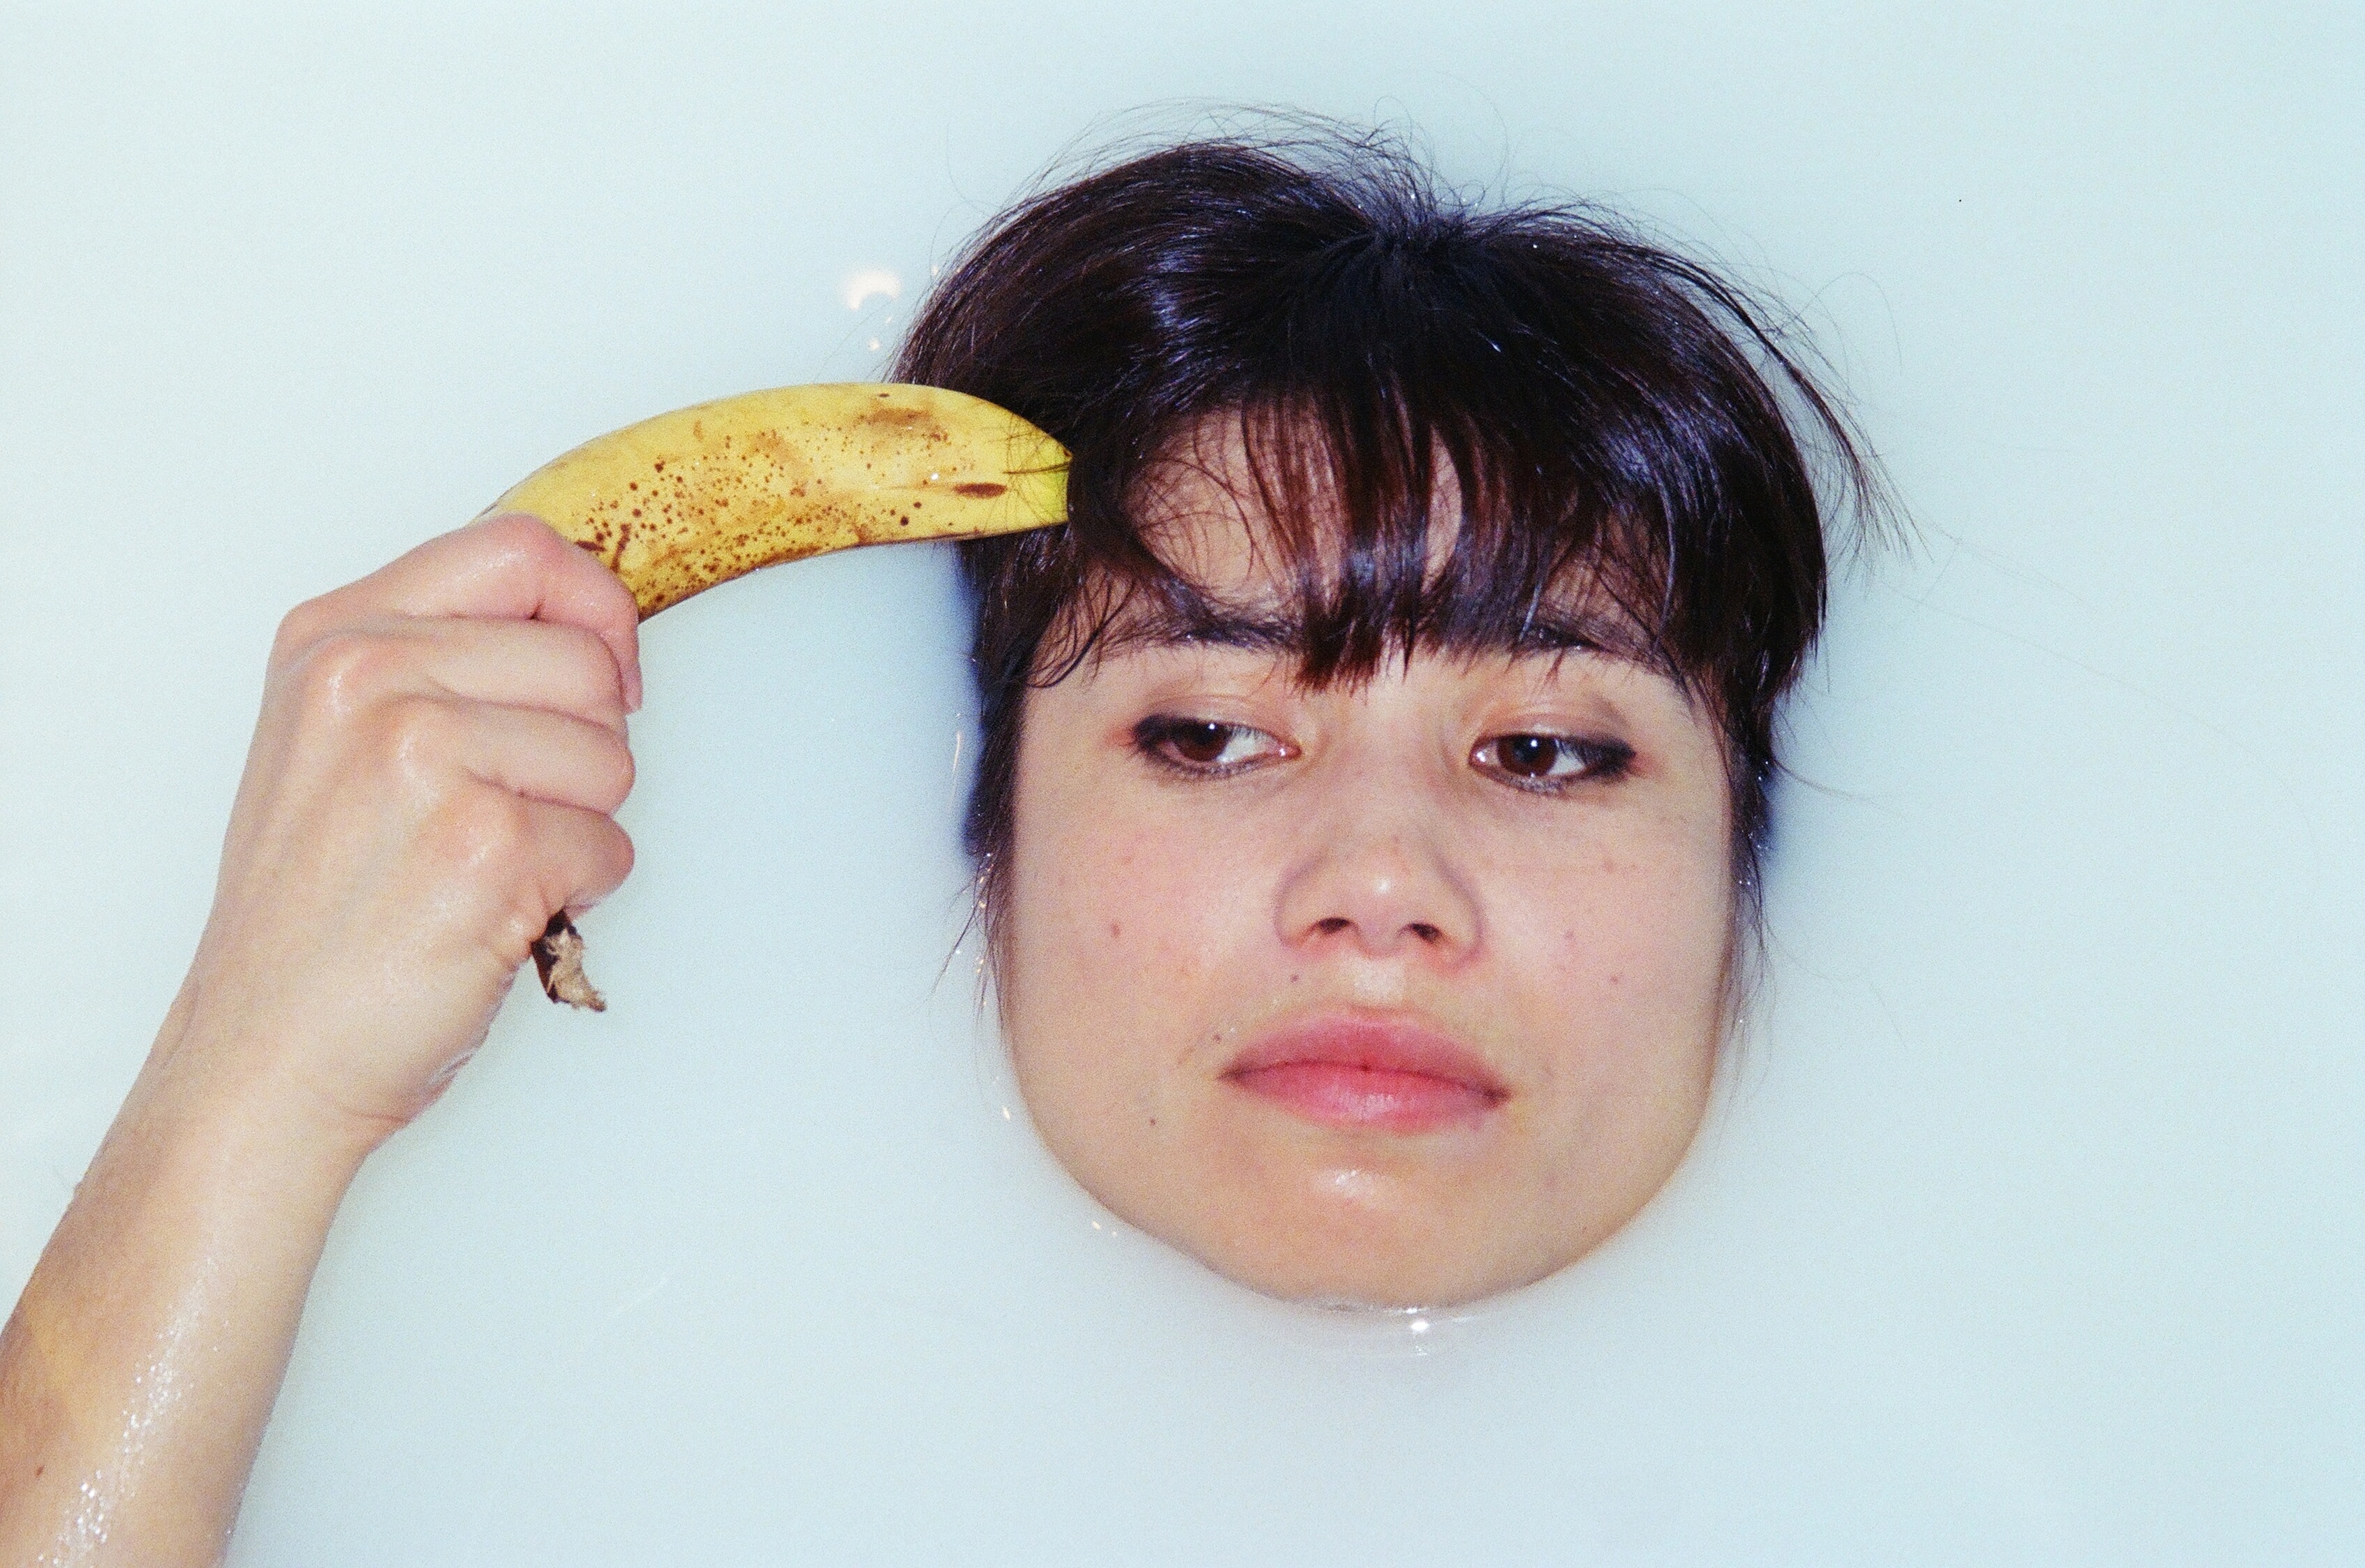
hand, person, girl, hair, portrait, finger, child, ear, facial expression, lip, hairstyle, mouth, close up, human body, face, nose, infant, eye, glasses, head, skin, moustache, beauty, organ, photo shoot, portrait photography